Jacob Avigdor

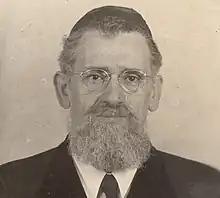
Rabbi Jacob Avigdor

Jacob Avigdor was born into a rabbinic family in Tyrawa Wołoska, a shtetl in the Austrian province of Galicia between the cities of Sanok and Przemyśl (now southeast Poland) in 1896. He excelled in religious studies, and being considered a prodigy, was ordained at the young age of 16 years. Later he studied at the universities in Kraków and Lviv, obtaining a PhD in Philosophy. Acquiring a high reputation as an orator and Talmudist, he was named Chief Rabbi of Drohobych and Boryslav, then in southeast Poland (now western Ukraine) in 1920 (age 24), where he officiated until the Nazi occupation. Being District Rabbi of about 80 surrounding villages, he also served as head ("Av") of the Beth din.